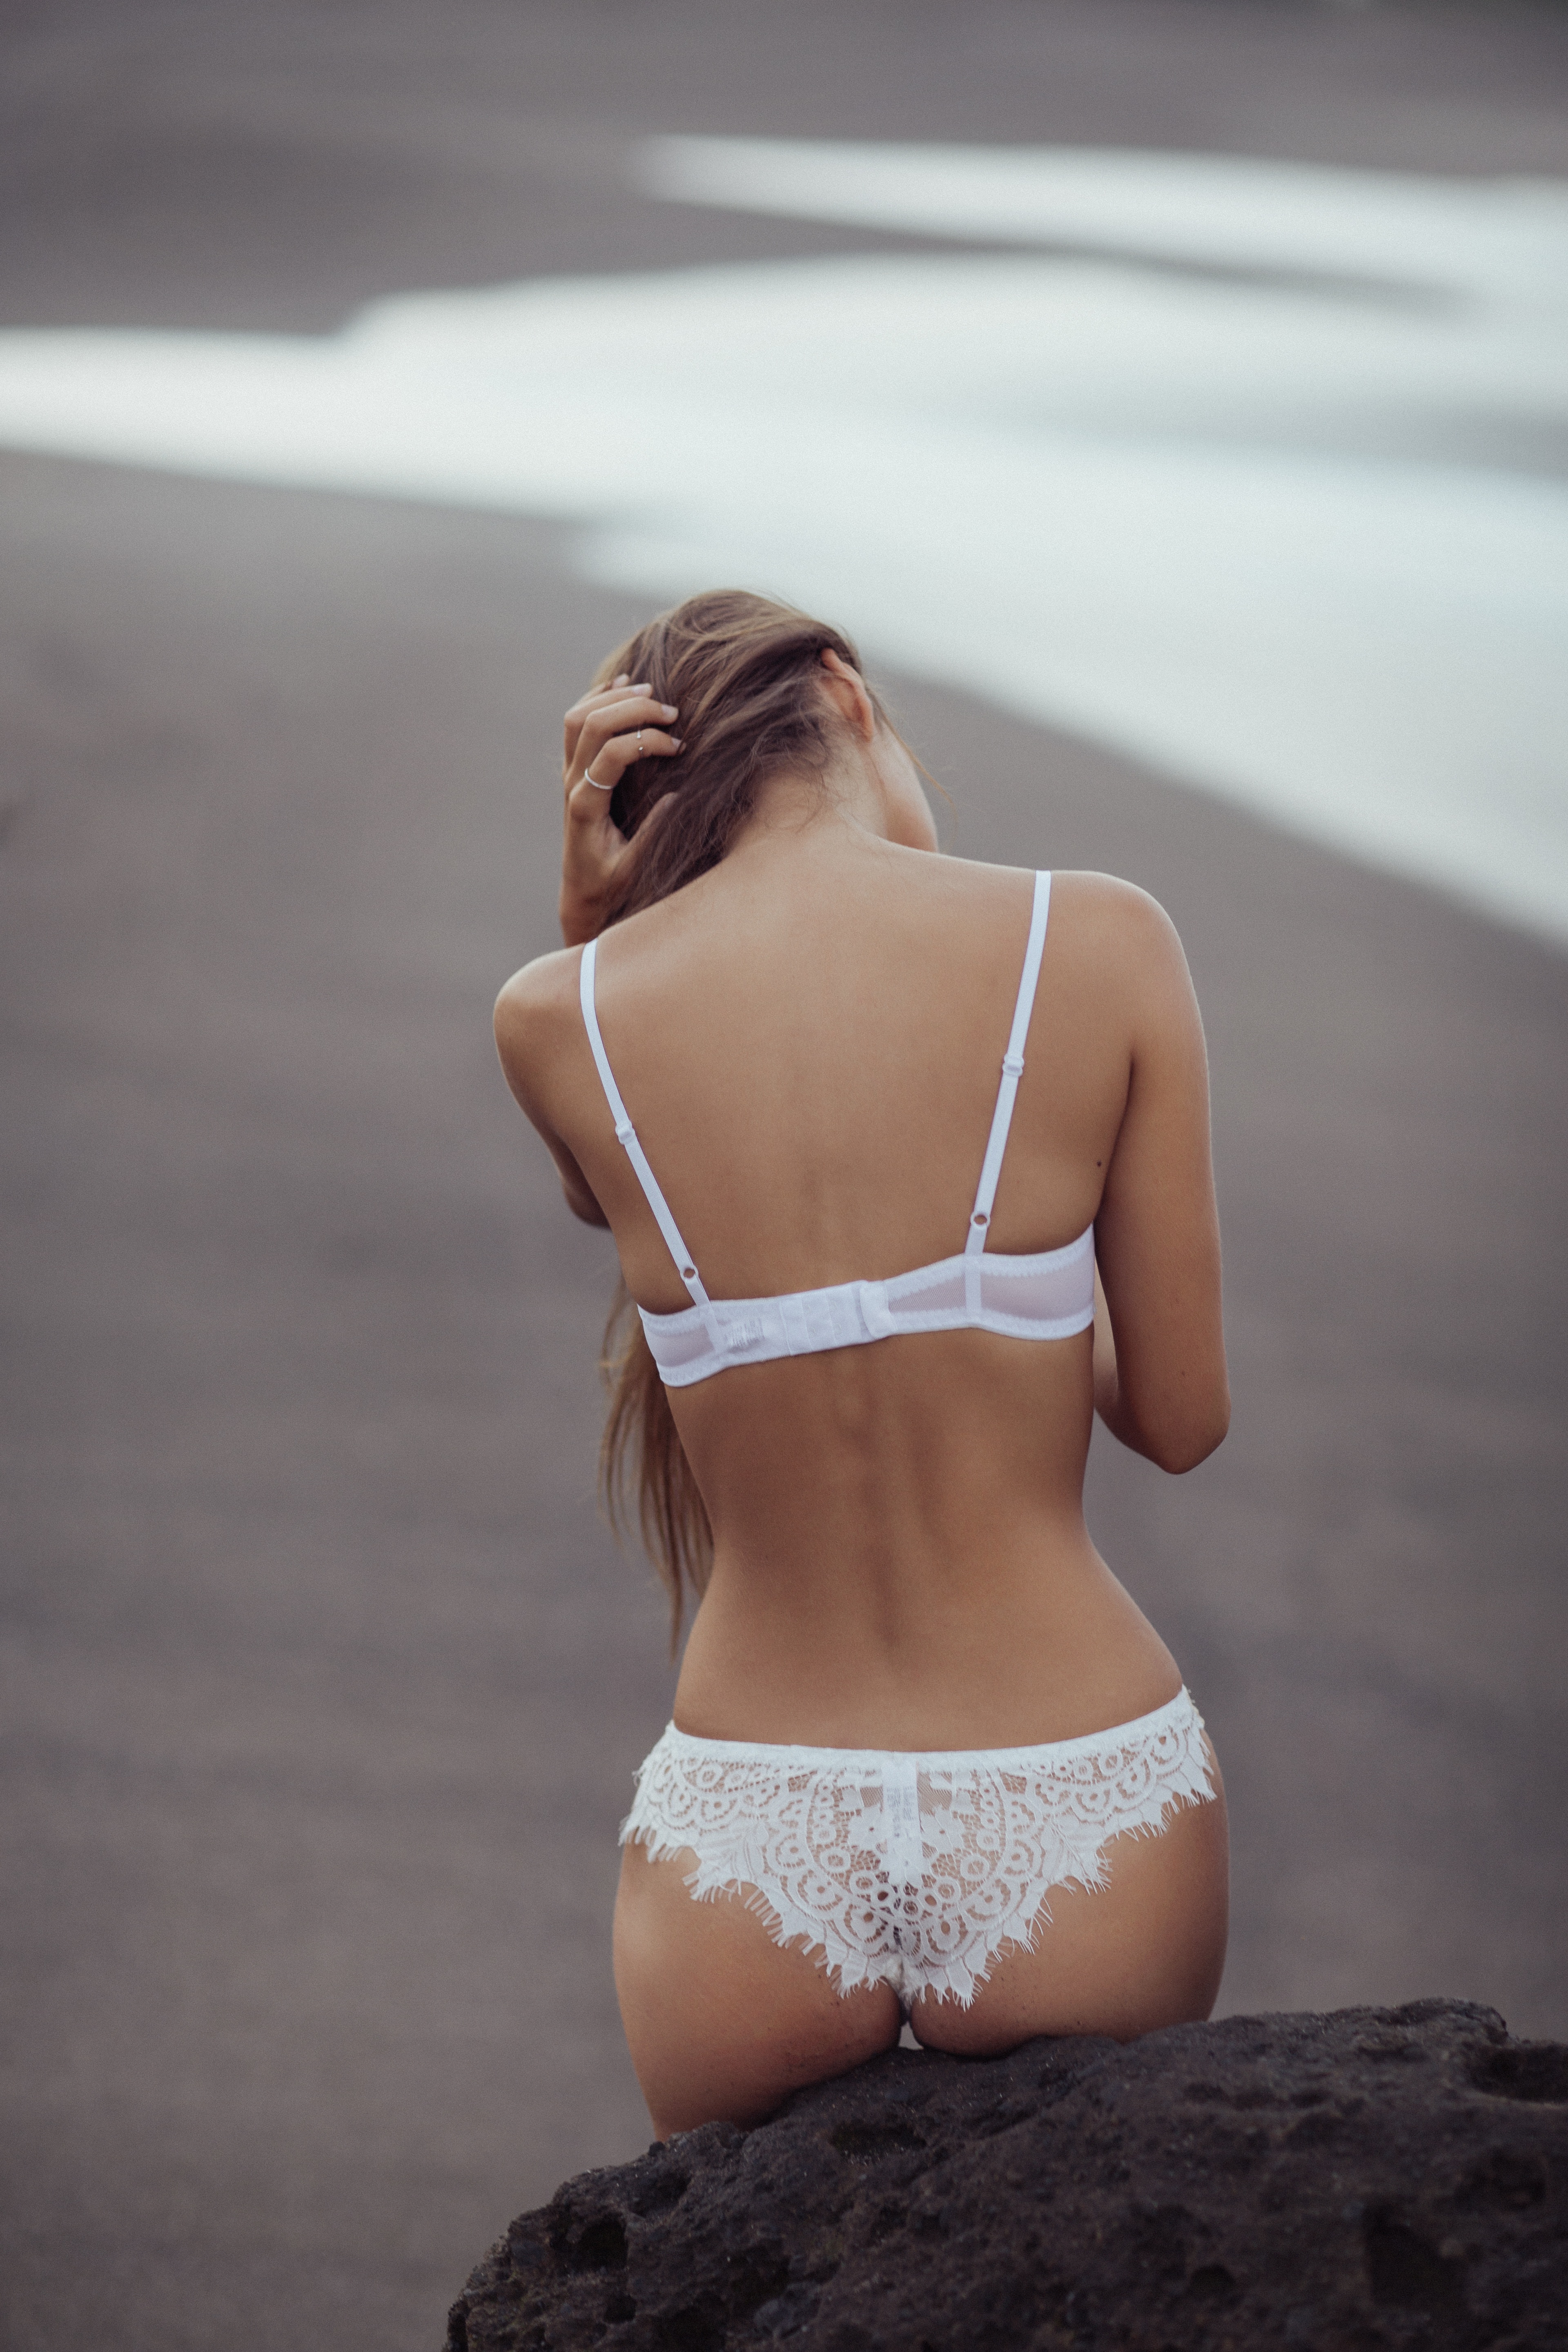
hand, person, girl, woman, white, photography, trunk, leg, model, finger, fashion, clothing, lady, swimwear, long hair, human body, lingerie, dress, thigh, skin, beauty, blond, image, abdomen, photo shoot, brown hair, human positions, undergarment, art model, supermodel